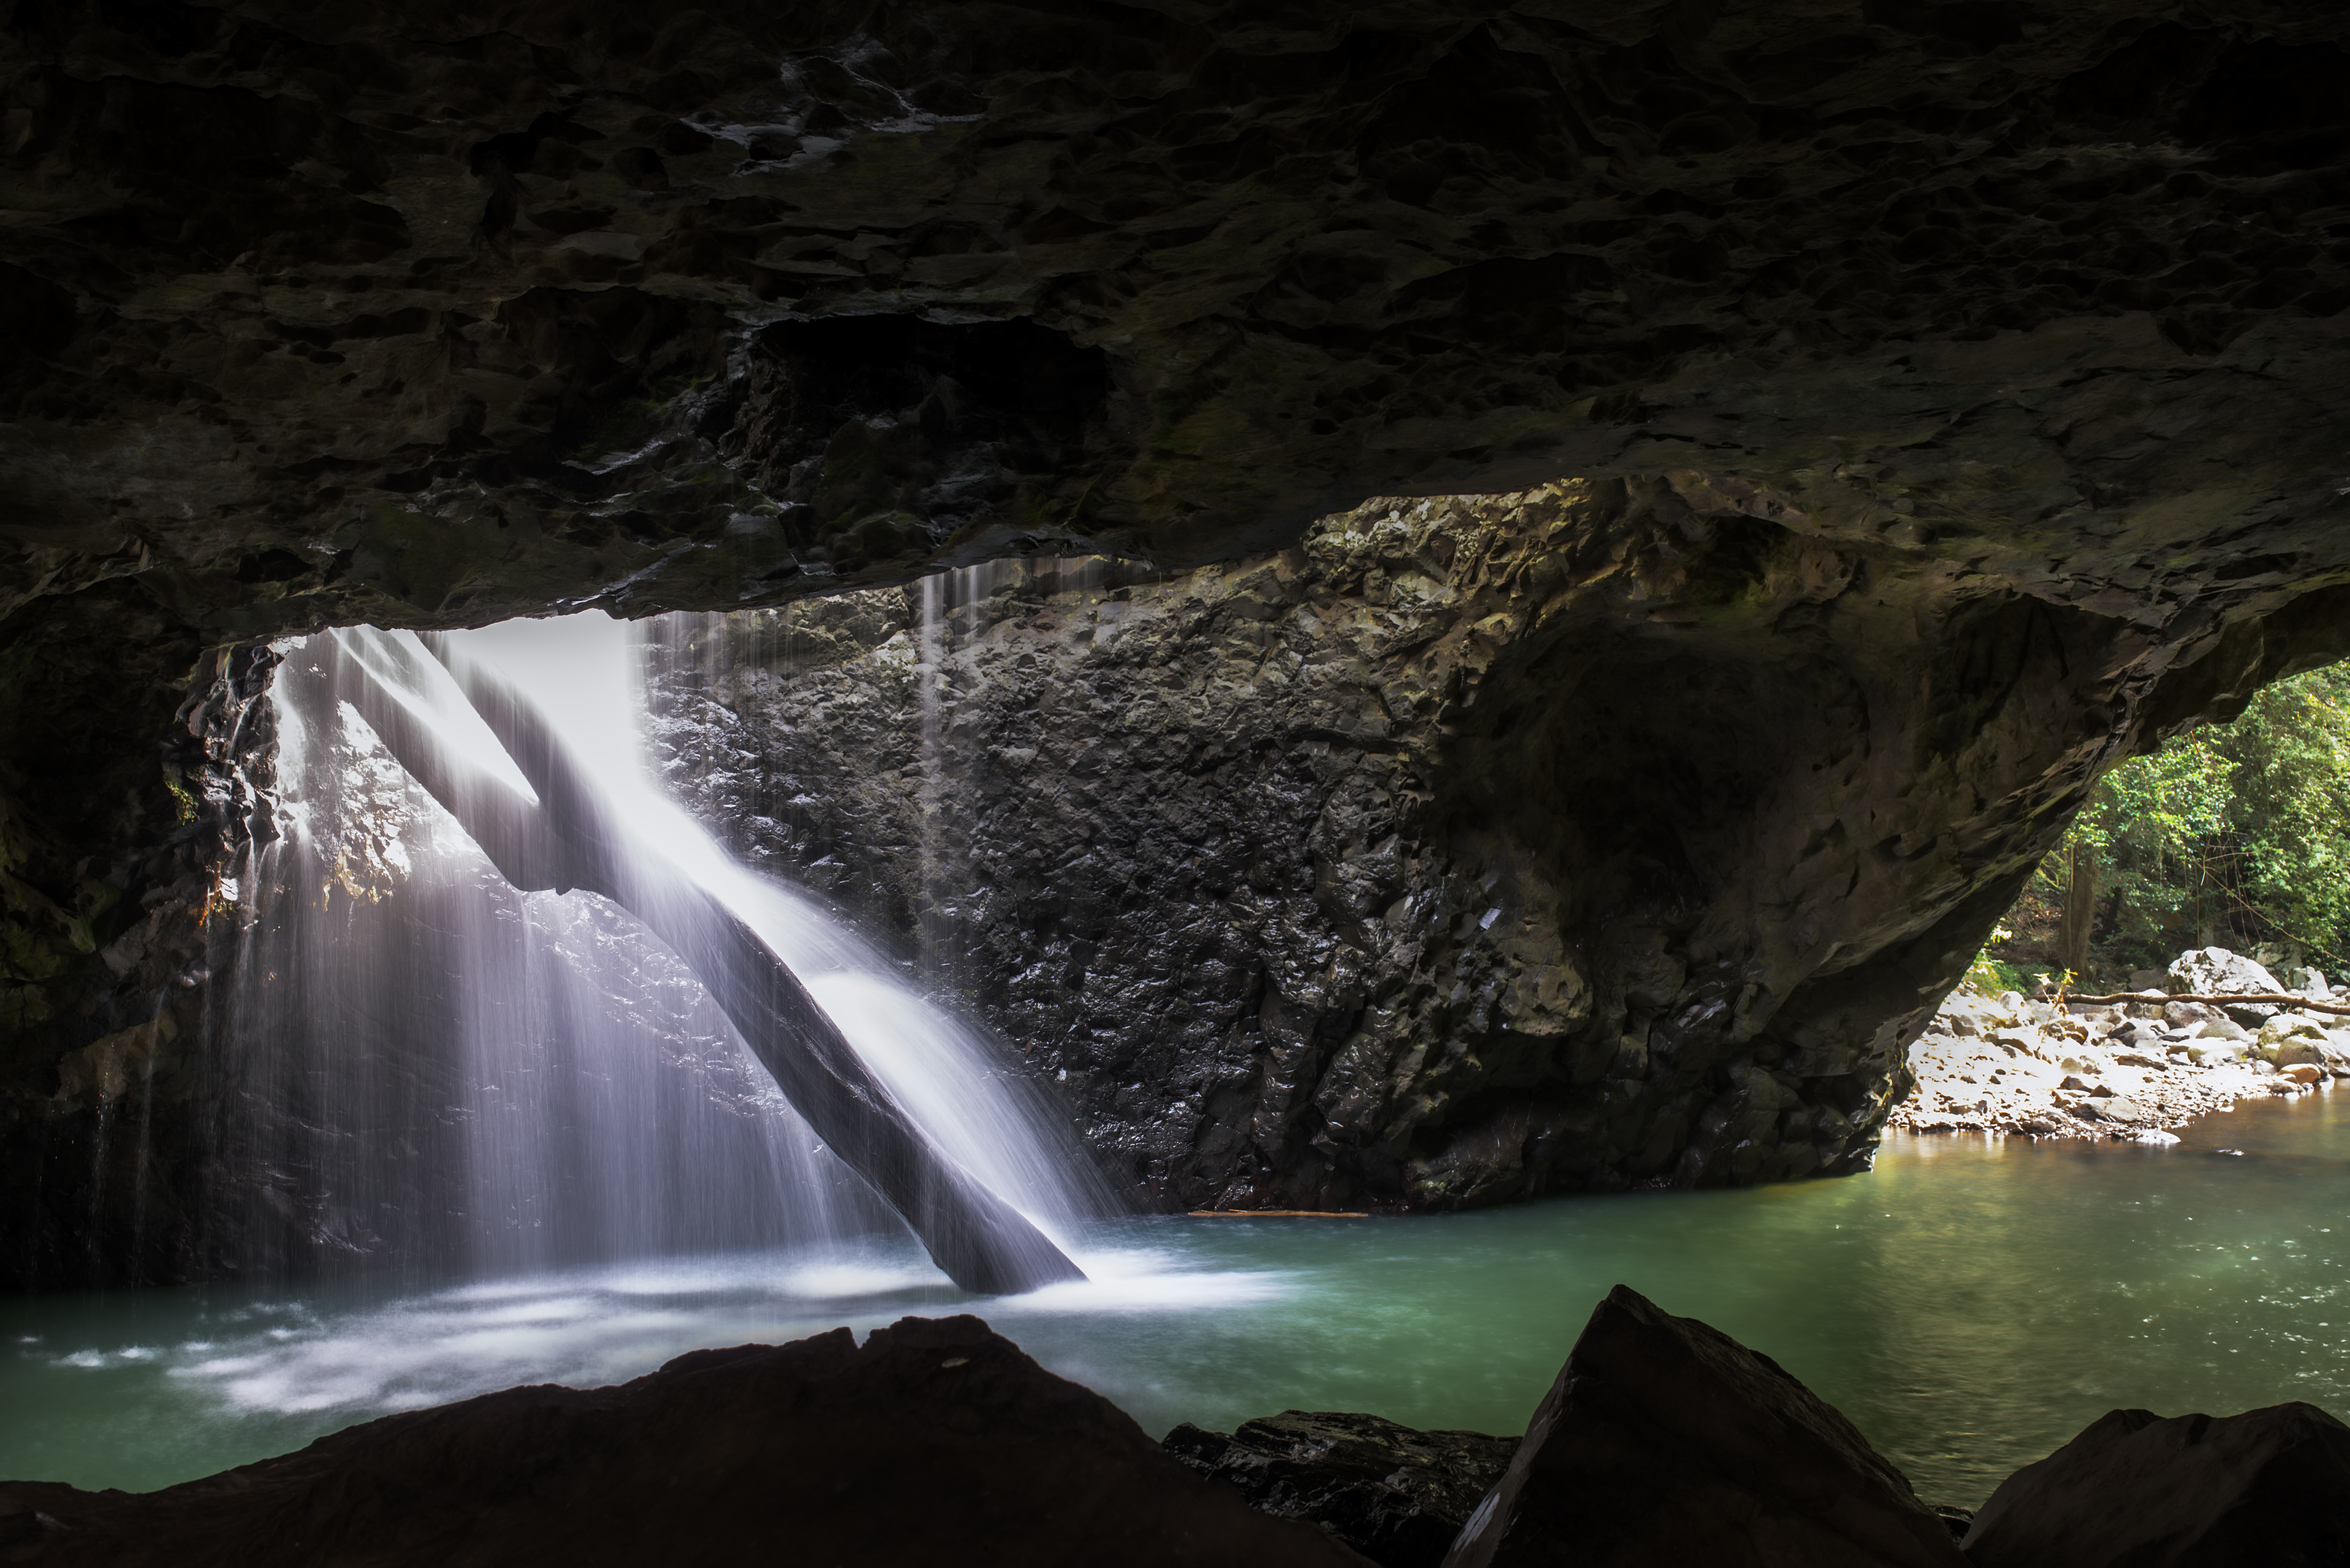
sea, coast, water, nature, rock, waterfall, light, hiking, travel, formation, walk, bush, trek, log, cave, park, terrain, body of water, australia, national, gold, low, queensland, water feature, bushwalk, springbrook, sea cave